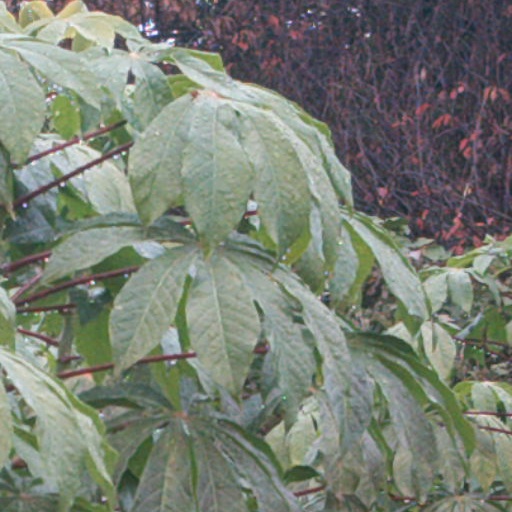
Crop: cassava